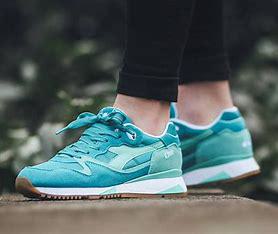
Brand: Diadora
Model: V7000